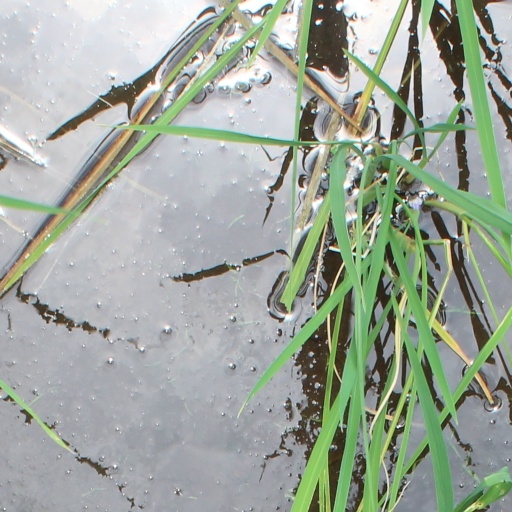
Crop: rice